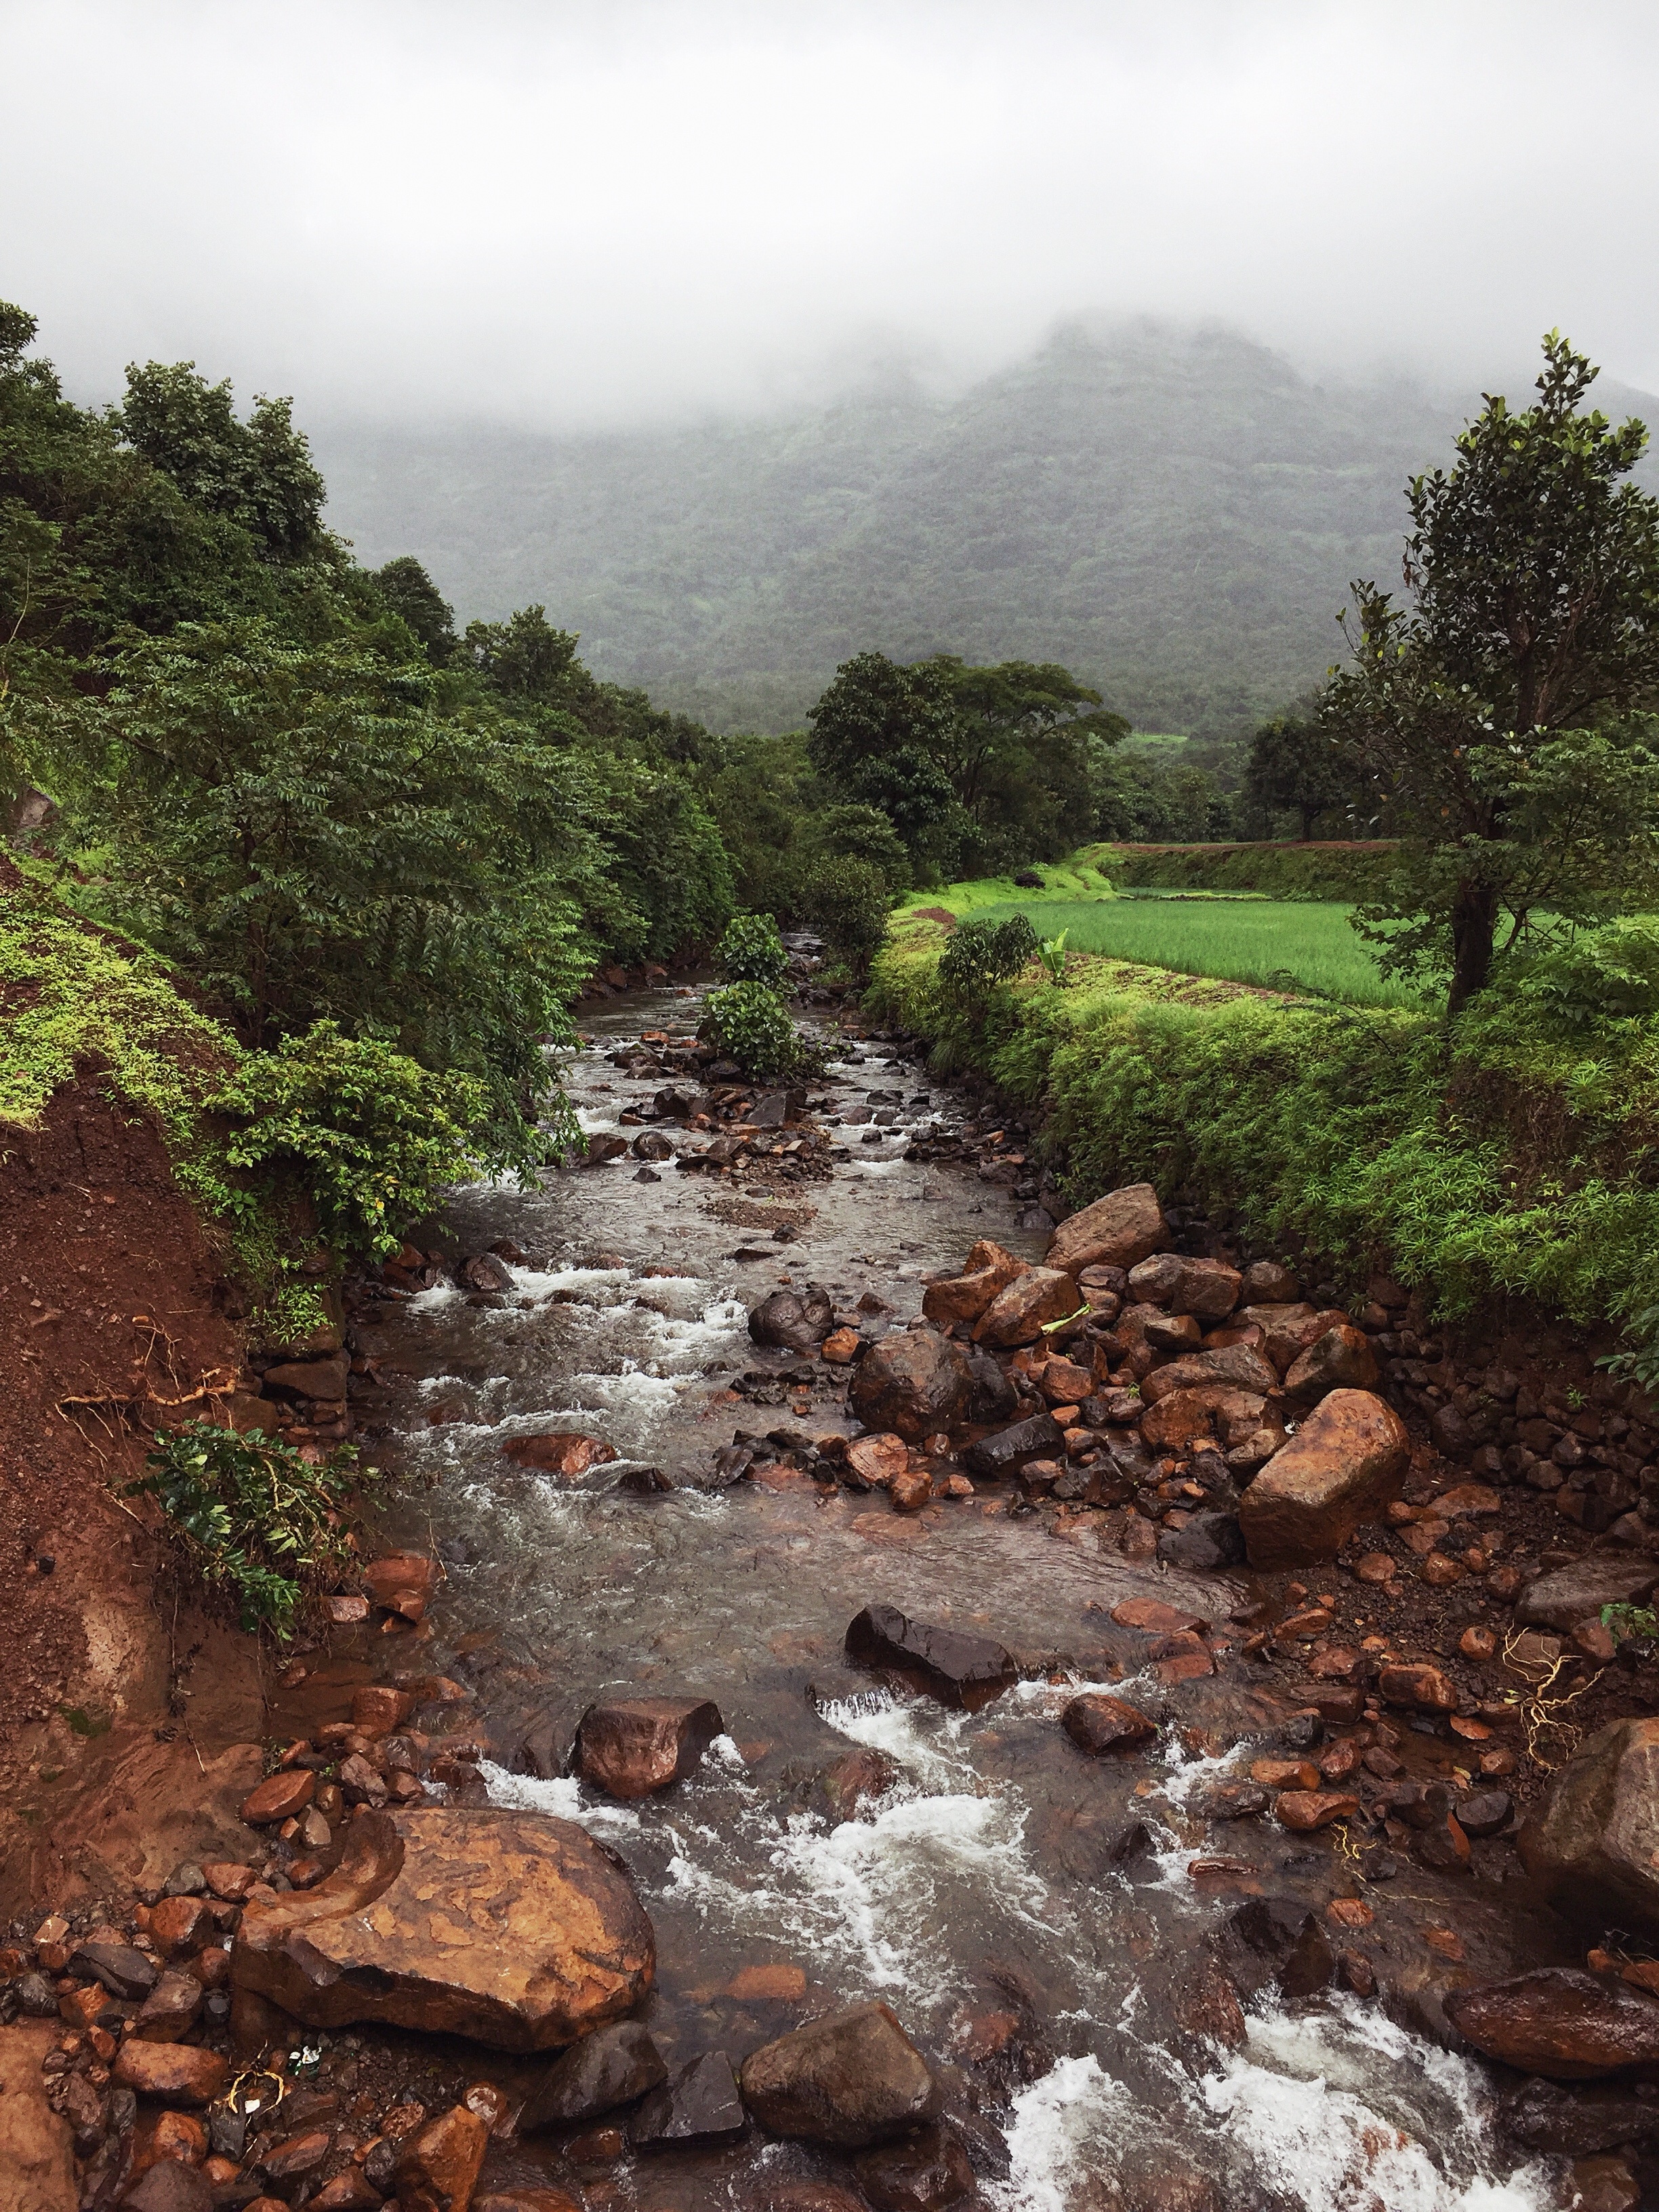
landscape, forest, waterfall, wilderness, mountain, trail, river, valley, stream, jungle, rapid, soil, rainforest, water feature, wadi, mountainous landforms, geological phenomenon